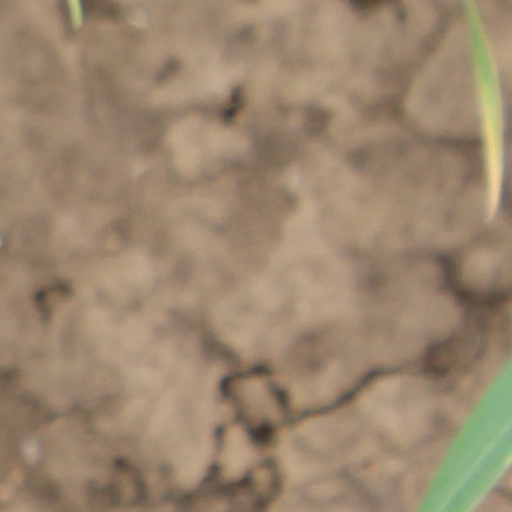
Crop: wheat